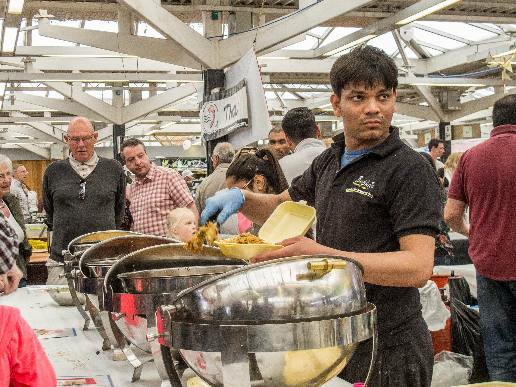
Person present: Yes